Alyth

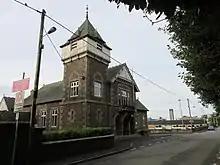
Alyth Town Hall

Alyth Town Hall is managed along with two other public halls in Alyth by the Alyth Halls Committee operating under a Constitution & Management Agreement with Perth & Kinross Council. The people of Alyth began raising money to build ‘a handsome town hall’ in 1884. The foundation stone was laid by the Earl of Airlie on 2 September 1886 and Alyth Town Hall opened on 29 April 1887. Designed by Andrew Heiton of Perth, The Hall is built from local redstone with white freestone at all the corners and windows.